Nate Jones (cornerback)

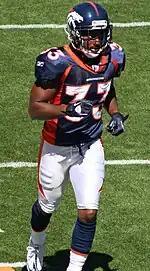
Jones during a game in Denver in September 2010

On November 30, 2011, Jones was signed by the New England Patriots and played in five games. He was not re-signed at the end of the season.